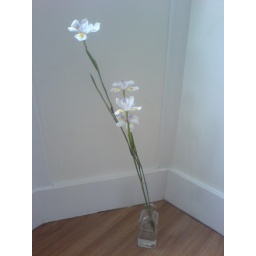
Iris from our back yard in a bottle on our kitchen floor